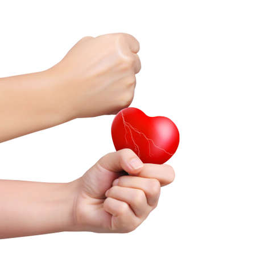
heart in the hands isolated on white background photo